Manja (film)

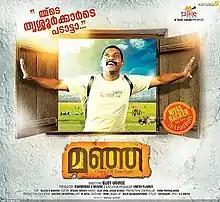

Manja is a 2014 Malayalam comedy film written and directed by Bijoy Urmise. This is the first film directed by Binoy Urmise. It stars Niyas Backer in lead role and Shammi Thilakan, Ashokan and Joy Mathew in supporting roles.